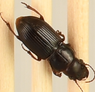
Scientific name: Cratacanthus dubius
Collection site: North Sterling NEON (STER), plot STER_029